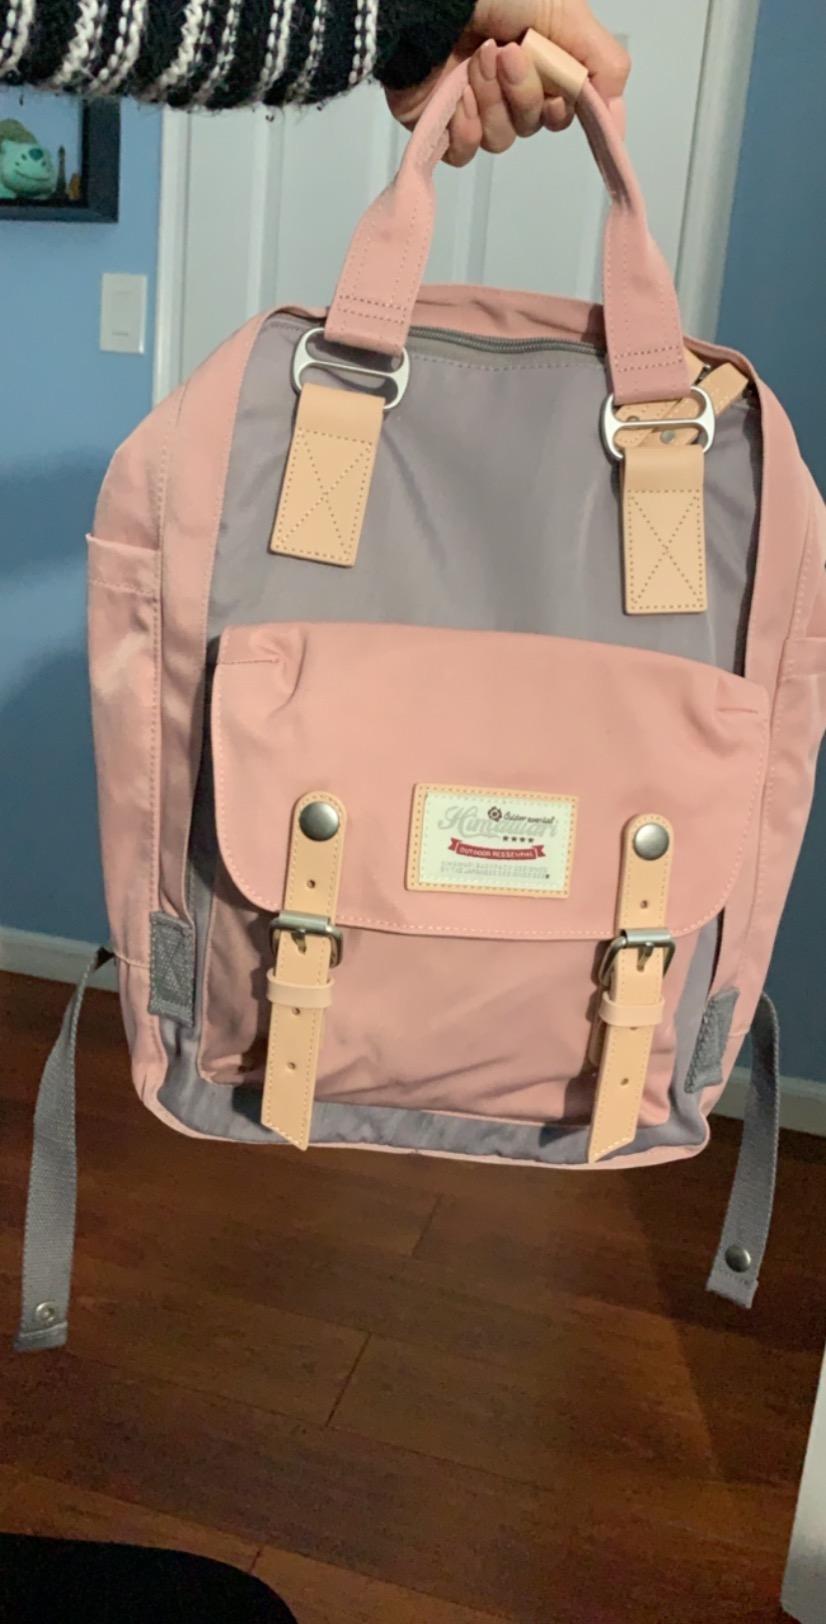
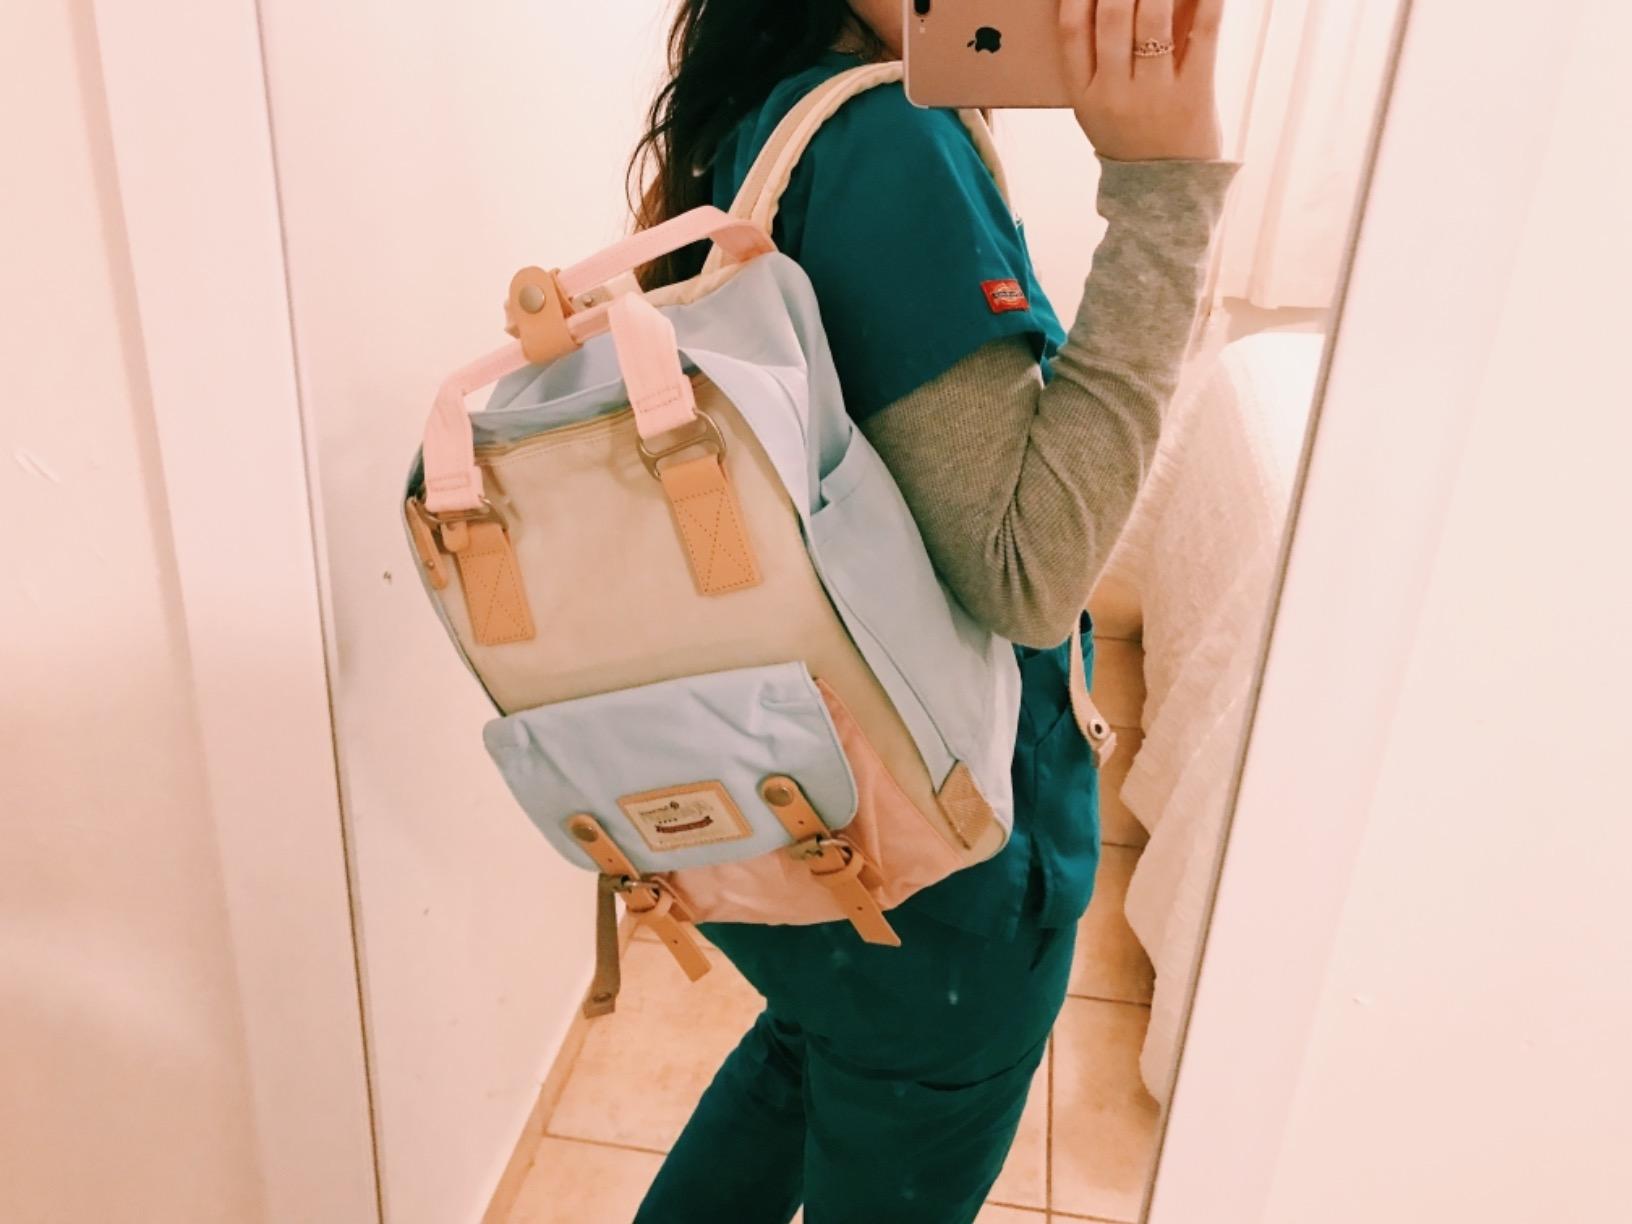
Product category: bag
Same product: no